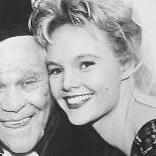
Age: 71